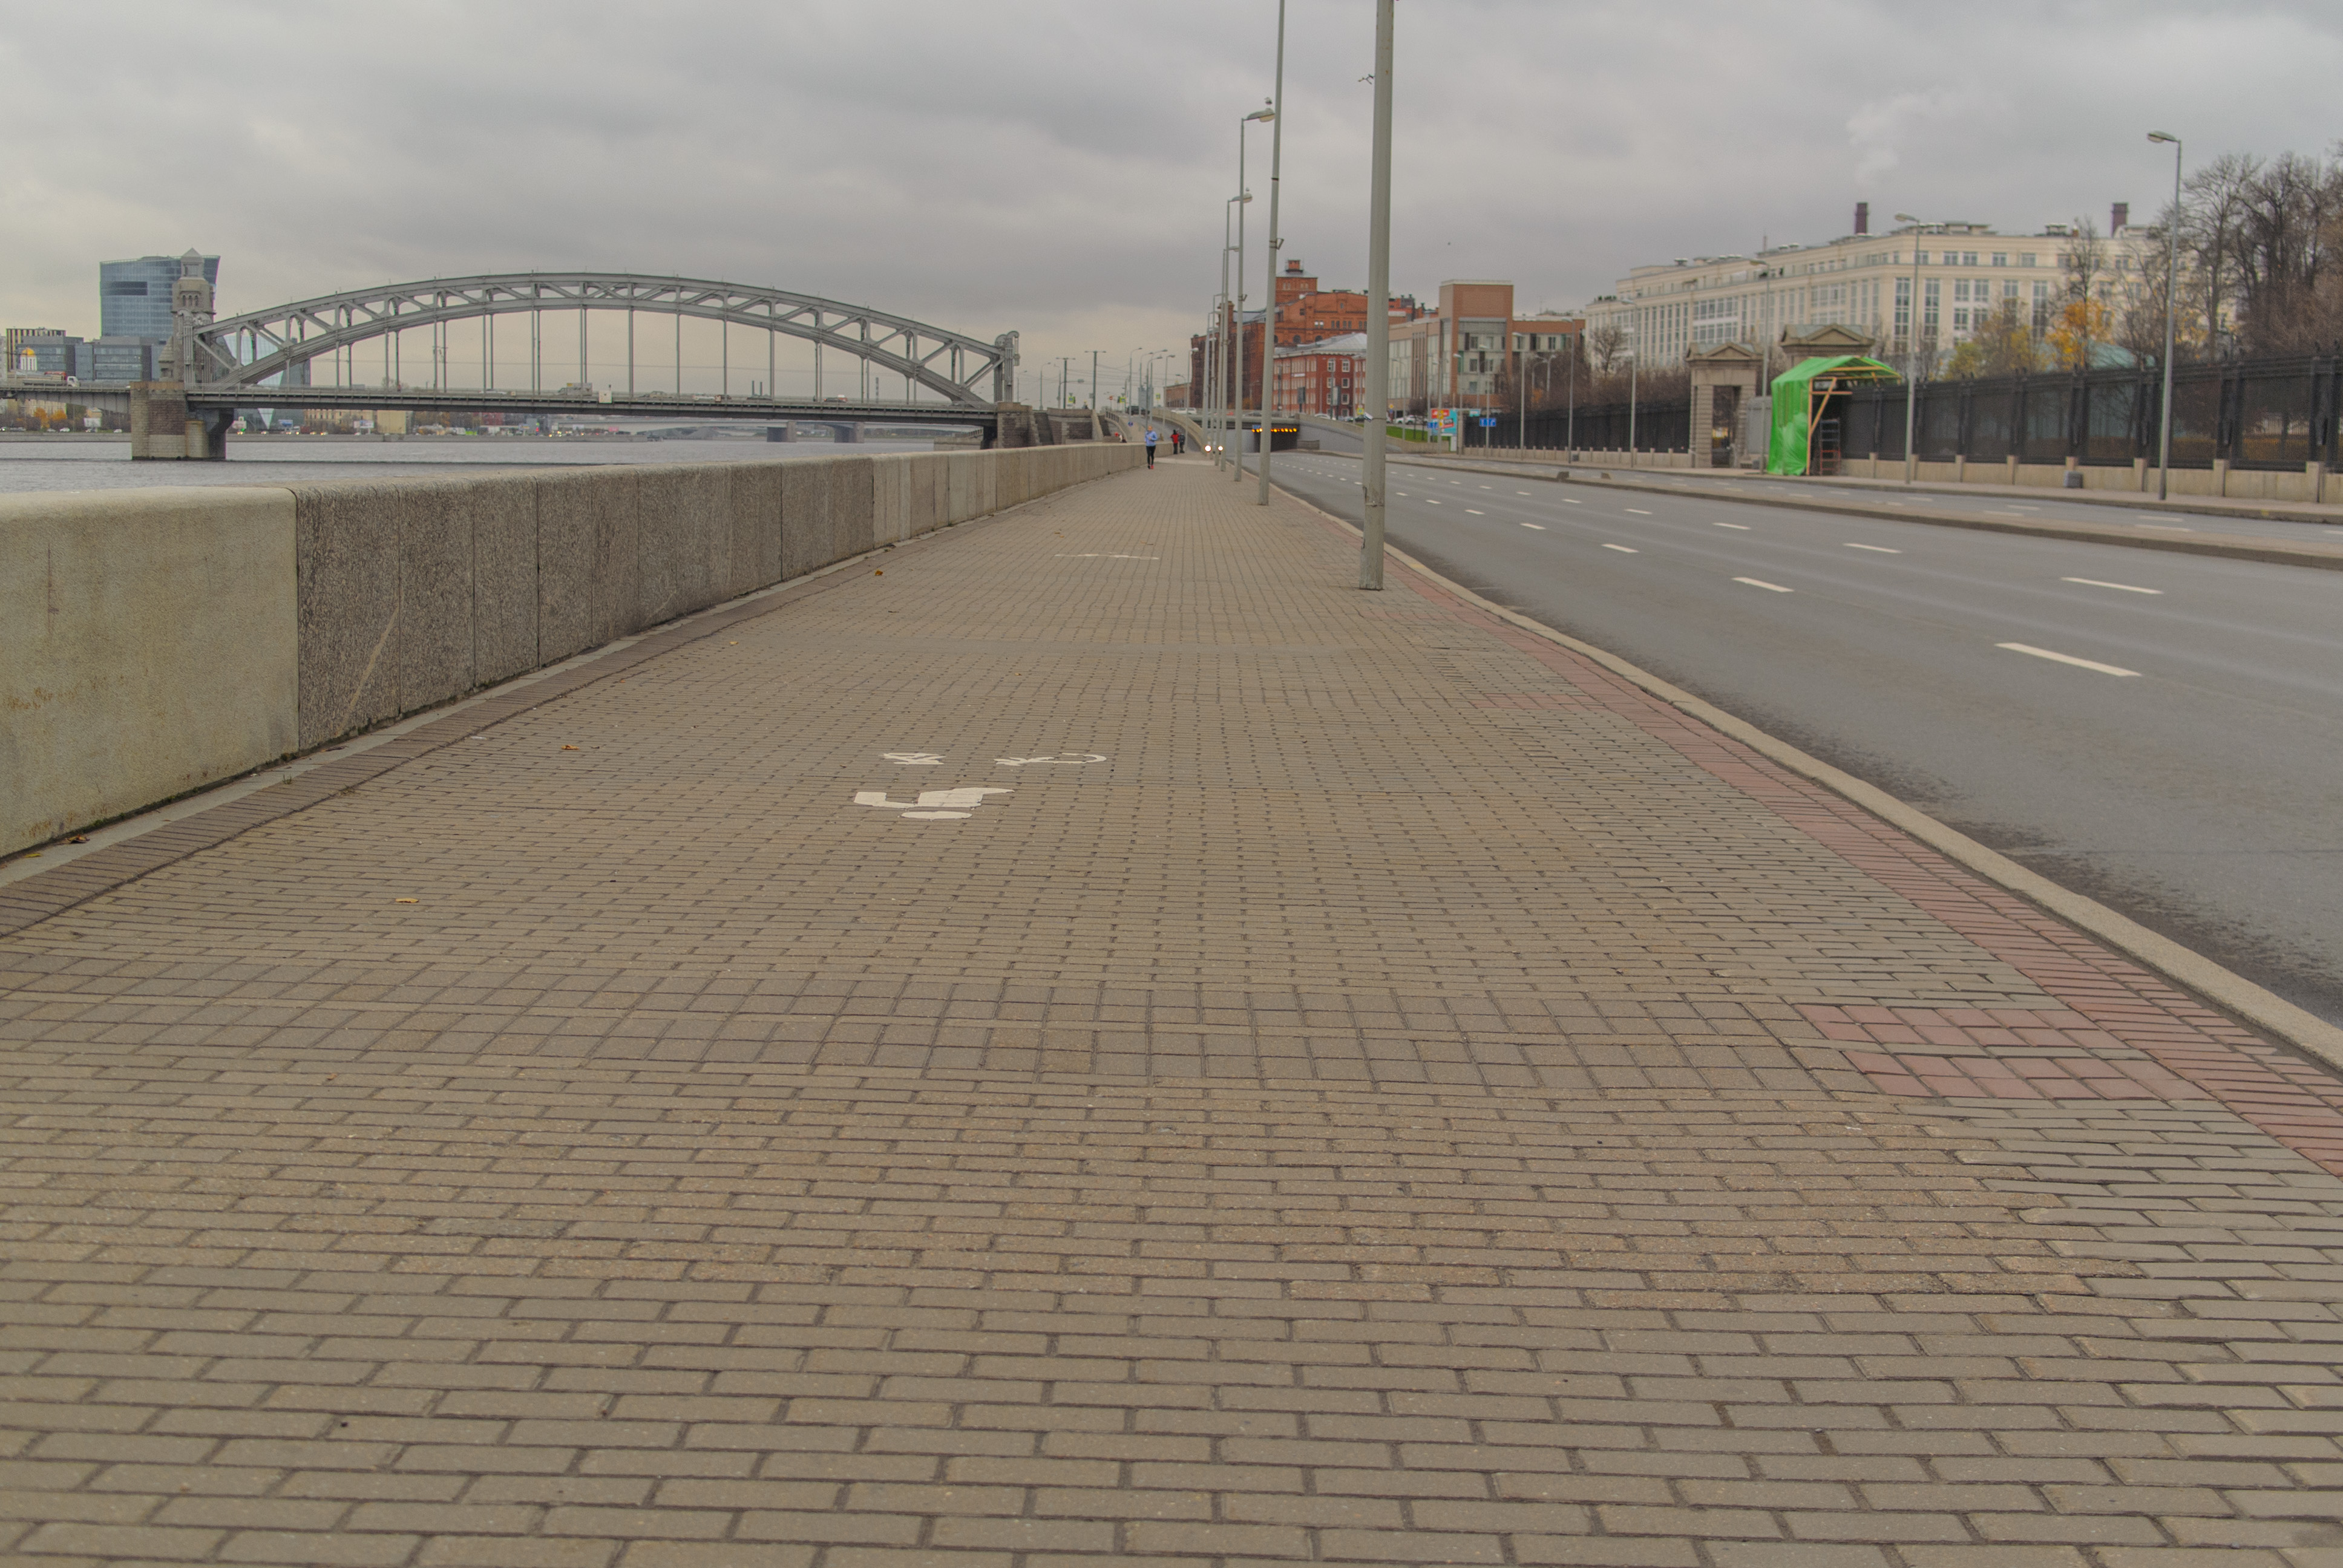
image, road, asphalt, lane, bridge, road surface, infrastructure, thoroughfare, nonbuilding structure, line, walkway, sidewalk, highway, reinforced concrete, concrete bridge, city